Henri-Alexandre Danlos

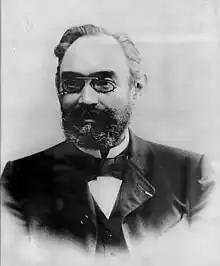

Henri-Alexandre Danlos (26 March 1844 – 12 September 1912) was a French physician and dermatologist born in Paris. A group of inherited connective tissue disorders, the Ehlers–Danlos syndromes, have been named after both him and Danish dermatologist Edvard Ehlers (1863-1937).